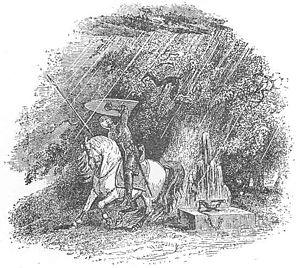
Calogrenant est un chevalier de la Table Ronde, présent à la cour du roi Arthur dans la légende arthurienne. Il apparaît principalement au début du roman de Chrétien de Troyes Yvain ou le Chevalier au Lion, où il raconte une mésaventure honteuse qui lui est arrivée en forêt de Brocéliande. Selon le Lancelot-Graal, il est tué par Lionel, un autre chevalier d'Arthur.